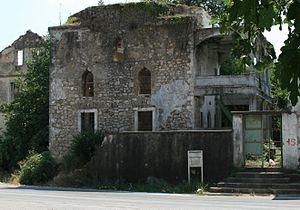
Cet article recense les monuments nationaux situés sur le territoire de la municipalité de Ljubuški en Bosnie-Herzégovine et dans la Fédération de Bosnie-et-Herzégovine. La liste établie par la Commission pour la protection des monuments nationaux compte 6 monuments nationaux inscrits sur la liste principale et 3 monuments inscrits sur une liste provisoire.
Ljubuški [ˈʎubuʃki] est une ville et une municipalité de Bosnie-Herzégovine située dans le canton de l'Herzégovine de l'Ouest et dans la Fédération de Bosnie-et-Herzégovine. Selon les premiers résultats du recensement bosnien de 2013, la ville intra muros compte 4 387 habitants et la municipalité 29 521.
La mosquée d'Ali-bey Kapetanović est située en Bosnie-Herzégovine, dans le village de Vitina et dans la municipalité de Ljubuški. Construite entre 1856 et 1858, elle est inscrite sur la liste des monuments nationaux de Bosnie-Herzégovine.
Vitina est une localité de Bosnie-Herzégovine. Il est situé dans la municipalité de Ljubuški, dans le canton de l'Herzégovine de l'Ouest et dans la Fédération de Bosnie-et-Herzégovine. Selon les premiers résultats du recensement bosnien de 2013, il compte 2 009 habitants.